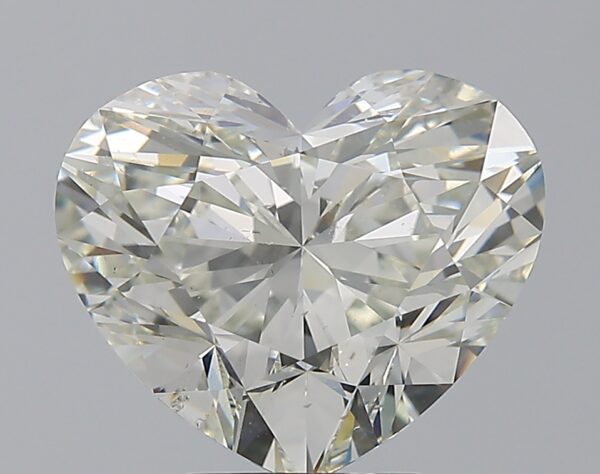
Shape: heart
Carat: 5
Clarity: SI1
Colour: J
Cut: VG
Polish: EX
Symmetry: EX
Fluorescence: N
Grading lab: GIA
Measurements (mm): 10.03 x 11.88 x 6.98